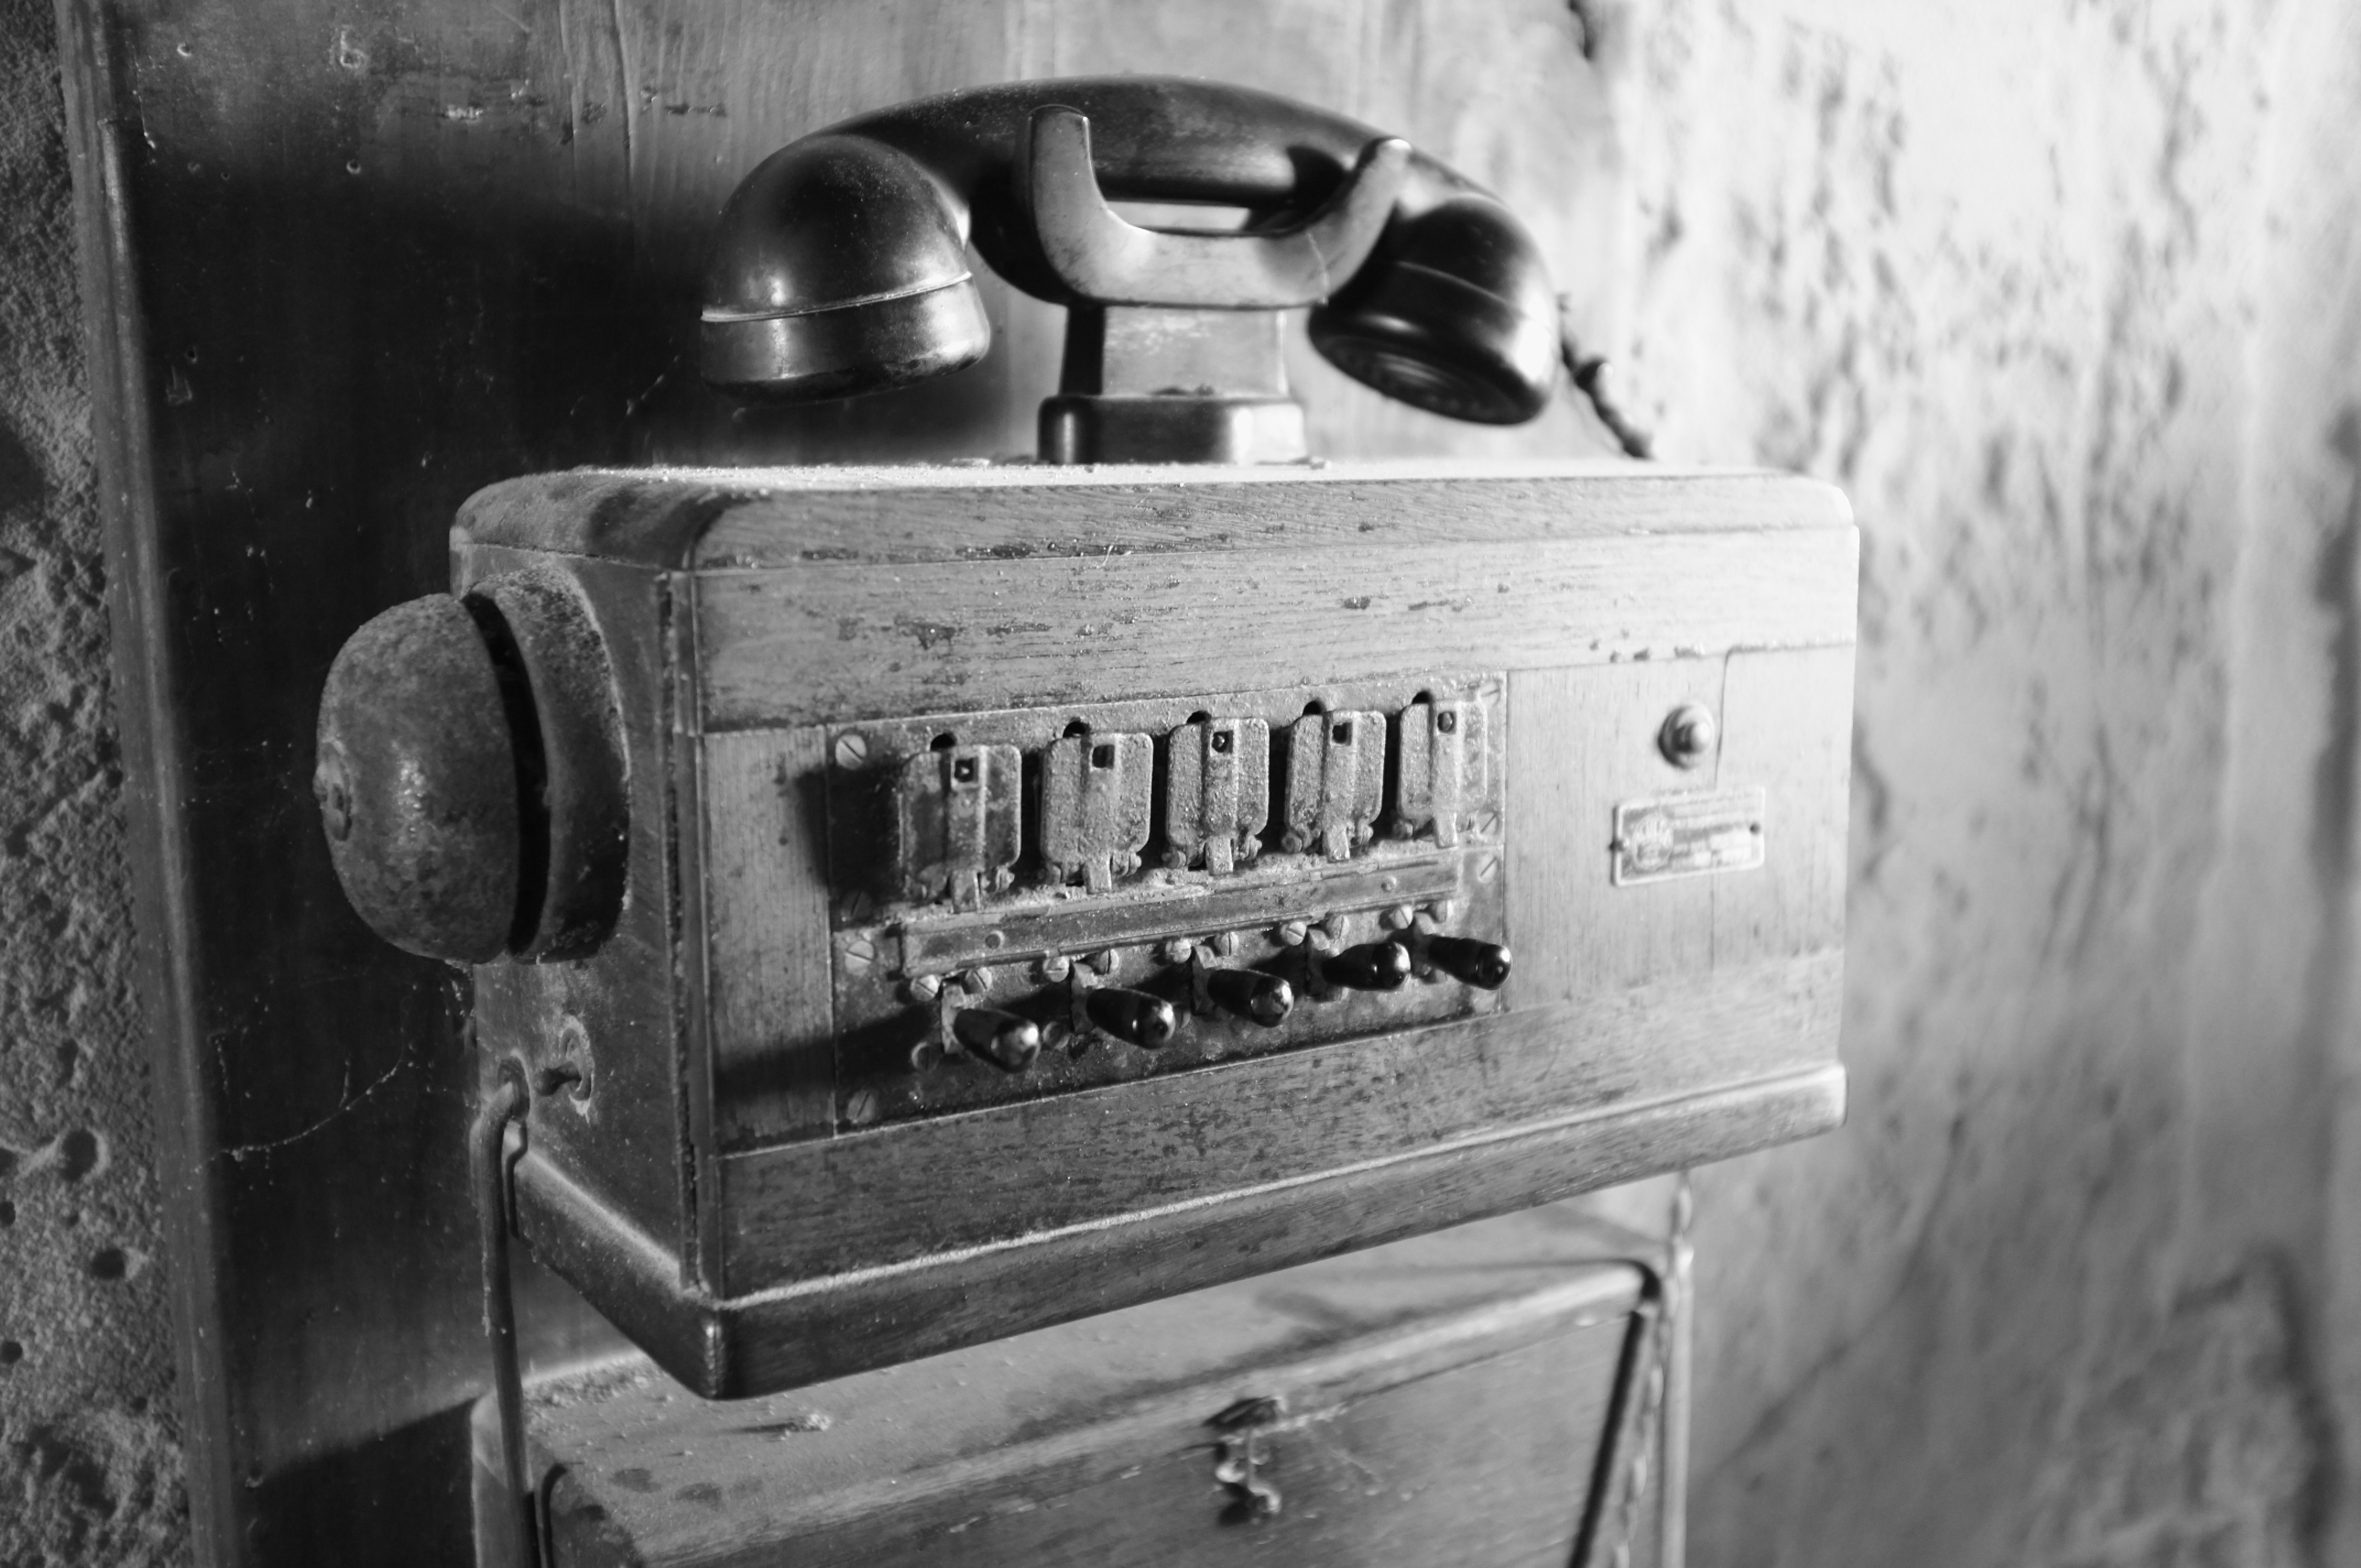
black and white, white, photography, phone, communication, historic, black, monochrome, photograph, telefon, kommunikation, monochrome photography, stereophonic sound